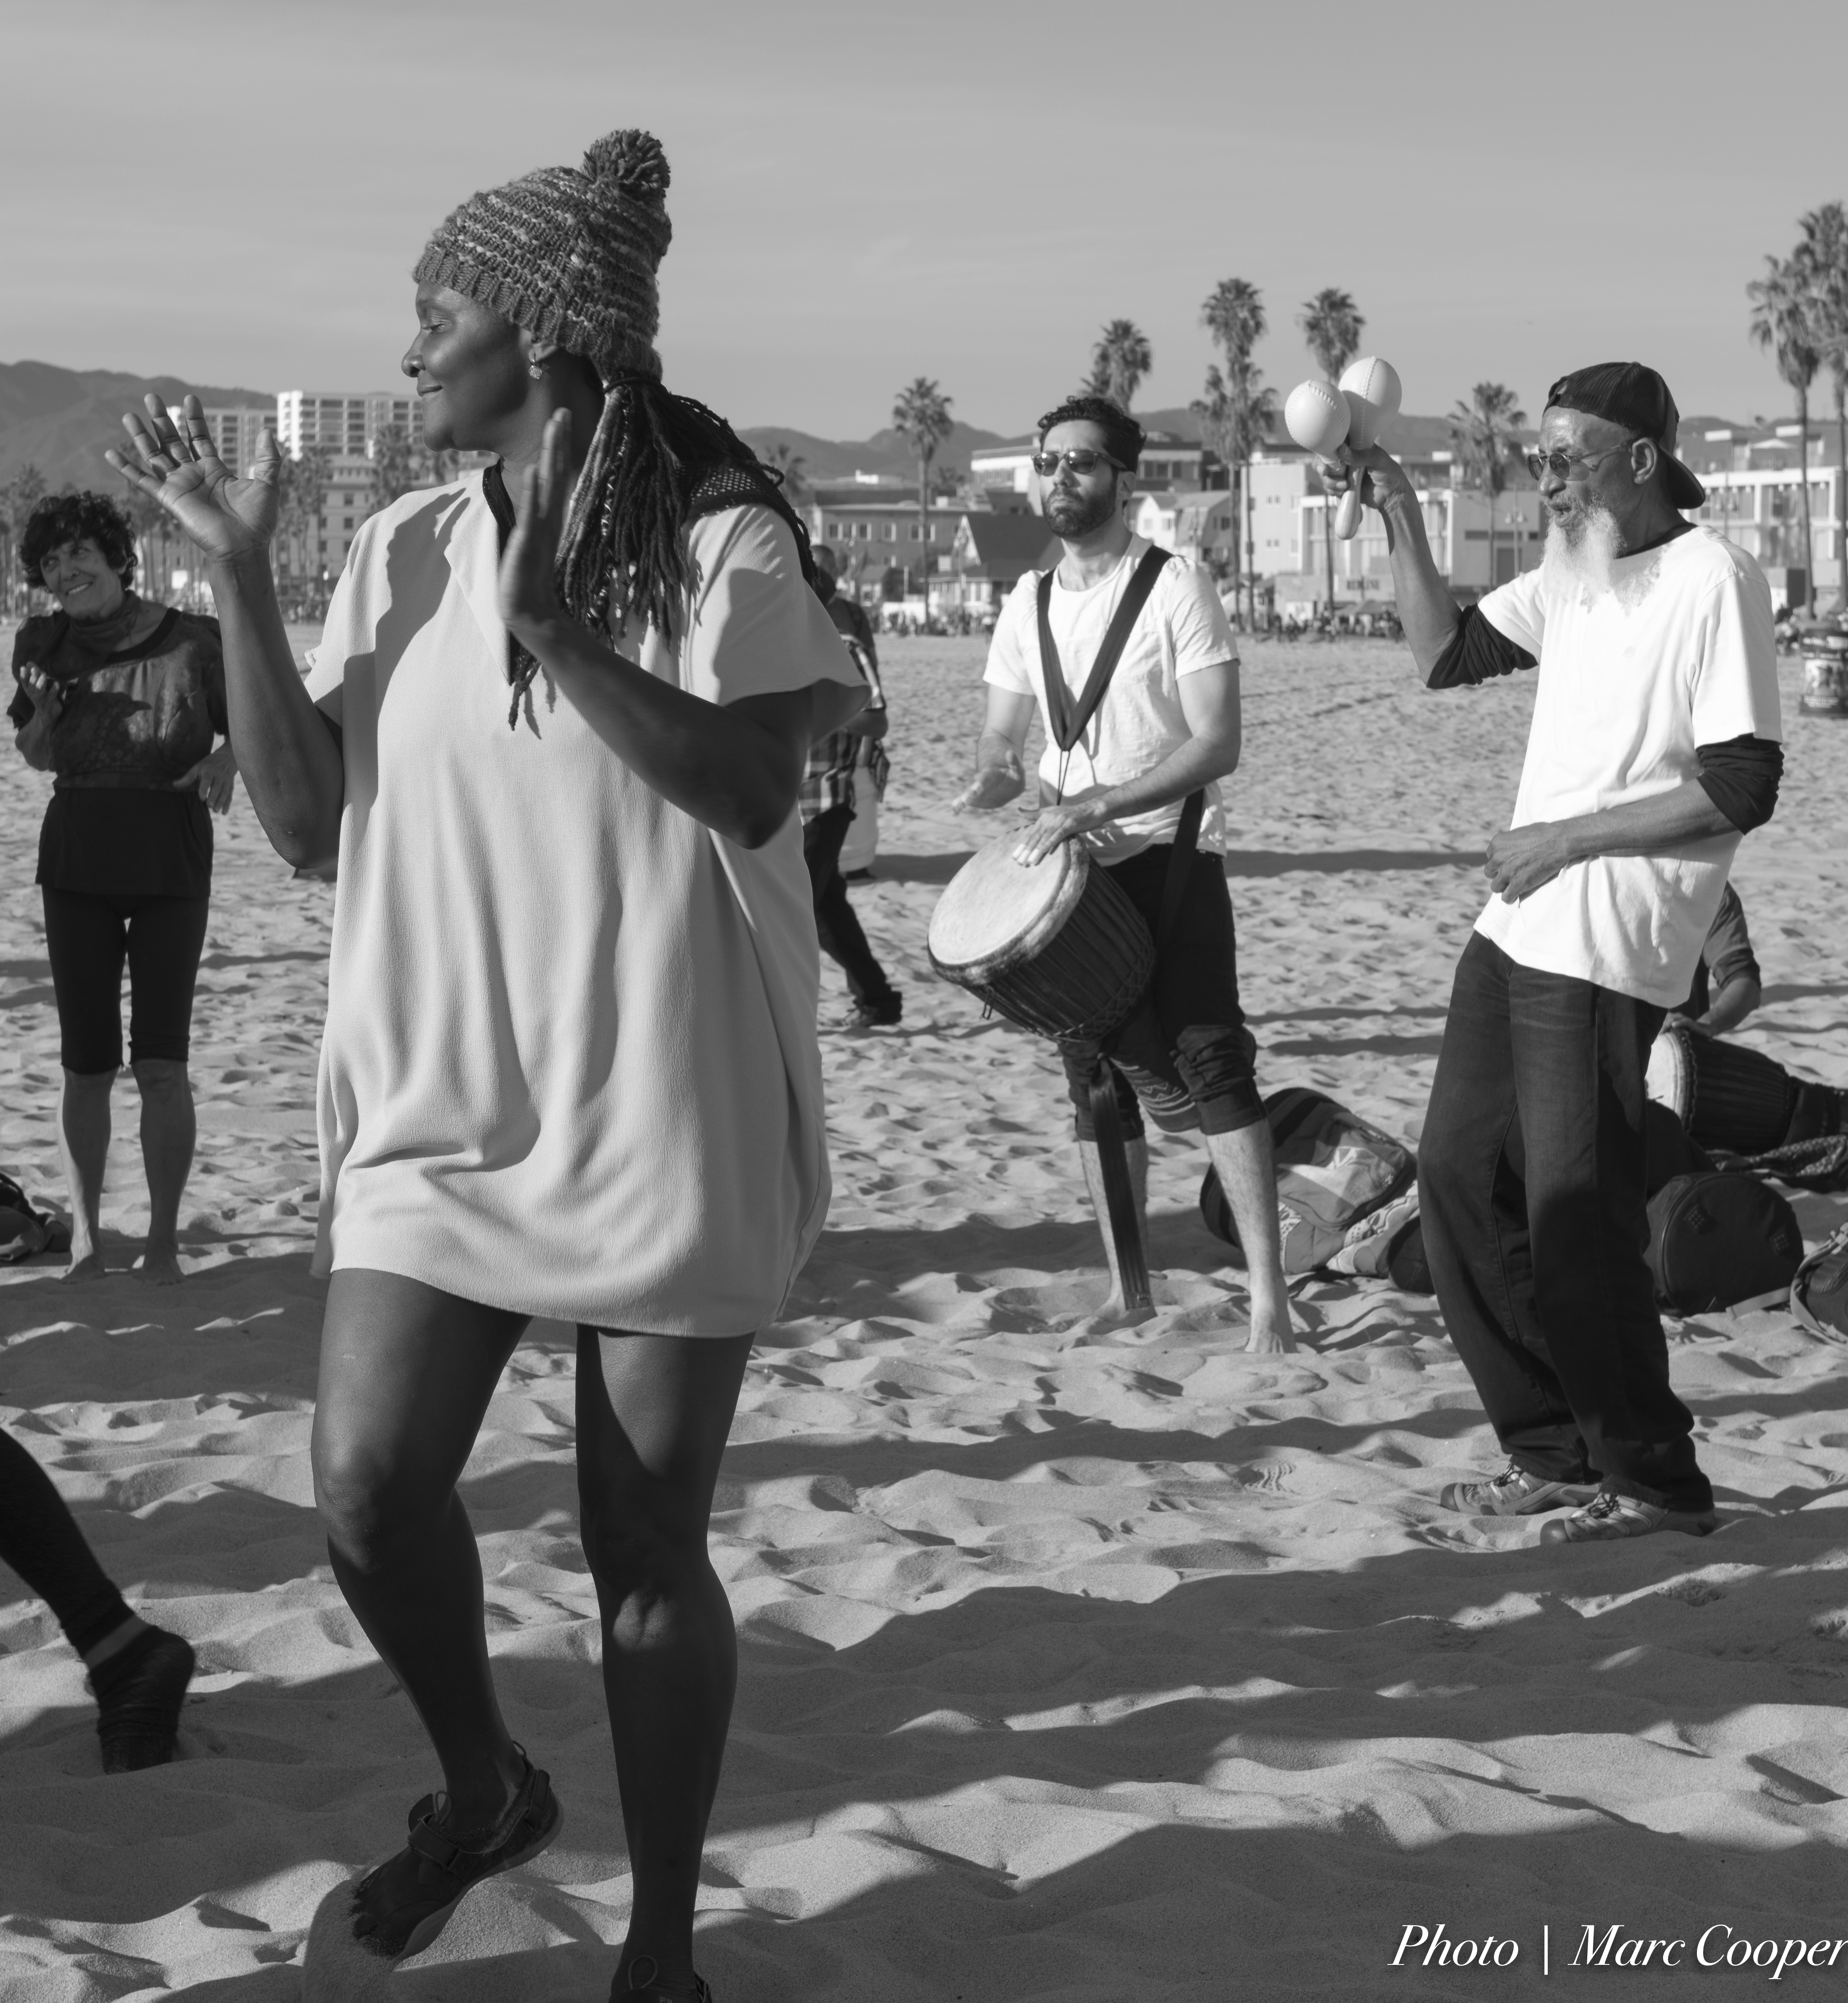
beach, black and white, boardwalk, woman, white, street, crowd, female, dance, venice, nikon, performer, black, monochrome, drum, performance art, dancers, photograph, d810, los, angeles, losangelesattractions, drummers, interaction, dcircle, monochrome photography